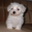
Label: dog